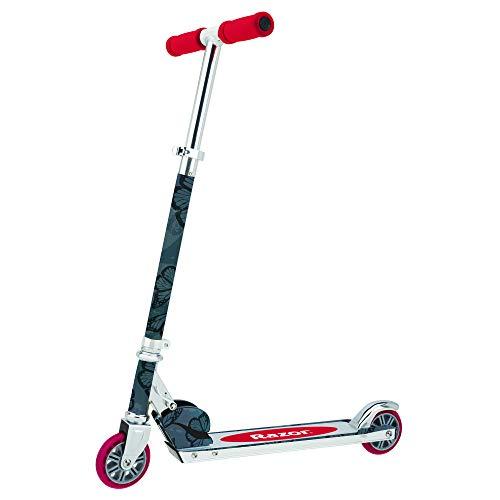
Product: MightySkins Skin Compatible with Razor A Kick Scooter - Dark Butterfly | Protective, Durable, and Unique Vinyl Decal wrap Cover | Easy to Apply, Remove, and Change Styles | Made in The USA
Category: Sports & Outdoors | Outdoor Recreation | Skates, Skateboards & Scooters | Scooters & Equipment | Accessories
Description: SET THE TREND: Show off your own unique style with Mighty Skins for your Razor A Kick Scooter Don’t like the Dark Butterfly Design We have hundreds of designs to choose from, so your Razor A Kick Scooter will be as unique as you are.
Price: $19.99
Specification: ProductDimensions:18x0.1x20inches|ItemWeight:0.16ounces|ShippingWeight:0.96ounces(Viewshippingratesandpolicies)|ASIN:B07MF3Z8L6|Itemmodelnumber:RAAKS-DarkButterfly